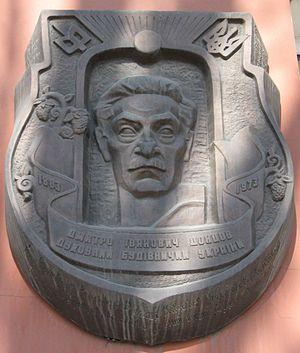
Dmytro Ivanovytch Dontsov est né le 29 août 1883 à Melitopol et est décédé le 30 mars 1973 à Montréal au Québec. Il fut journaliste, théoricien politique, éditeur et critique littéraire. Dmytro Dontsov est connu pour avoir, par ses idées radicales, cristallisé l'idéologie nationaliste en Ukraine via l'Organisation des nationalistes ukrainiens.